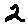
Label: 2